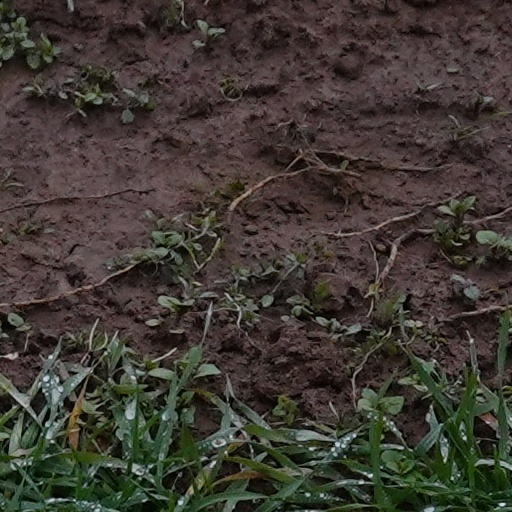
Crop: wheat